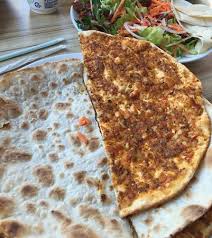
Yemek: lahmacun